List of memorials to Theodore Roosevelt

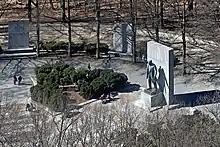
Theodore Roosevelt Island Memorial in December

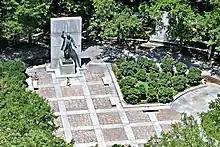
Theodore Roosevelt Island Memorial

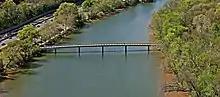
Pedestrian Bridge to Theodore Roosevelt Island

In 1919, the Theodore Roosevelt Association (originally known as the Permanent Memorial National Committee) was founded by friends and supporters of Roosevelt. Soon renamed the Roosevelt Memorial Association (RMA), it was chartered in 1920 under Title 36 of the United States Code. In parallel with the RMA was an organization for women, The Women's Theodore Roosevelt Association, that had been founded in 1919 by an act of the New York State Assembly. Both organizations merged in 1956 under the current name. This organization preserved Roosevelt's papers in a 20-year project, preserved his photos and established four public sites: the reconstructed Theodore Roosevelt Birthplace National Historic Site, New York City, dedicated in 1923 and donated to the National Park Service in 1963; Theodore Roosevelt Memorial Park, Oyster Bay, Long Island, New York, dedicated in 1928 and given to the people of Oyster Bay; Theodore Roosevelt Island in the Potomac River in Washington, D.C., given to the federal government in 1932; Sagamore Hill, Roosevelt's Oyster Bay home, opened to the public in 1953 and was donated to the National Park Service in 1963 and is now the Sagamore Hill National Historic Site.